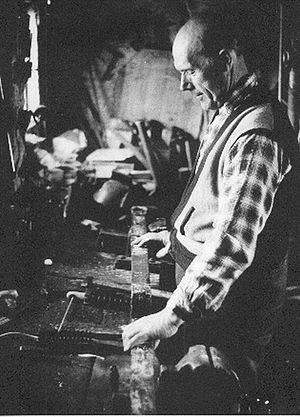
Smed
Smeden fra Assenløse ved Roskilde der netop har svejset et muranker til Dåstrup Kirke
Smeden Verner Sørensen fra Assendløse i Dåstup sogn ved Roskilde i sin smedje. Han står med et muranker han netop her svejset. Det var på et tidspunkt mens sognets kirke var under restaurering. Fotograferet med Leica-kamera. Neg. serie nr 57134-78
En smed er en håndværker der i nuværende betydning arbejder i metal. Det kan være inden for mange områder. De mest almindelige er i dag bygningssmed, montagesmed, landbrugssmed, service og reparation.